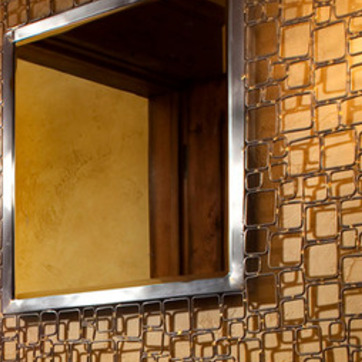
Material: mirror